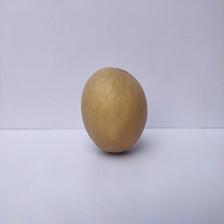
Size: Large